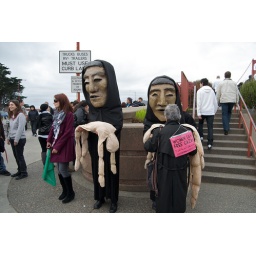
women in black at gaza protest at golden gate bridge